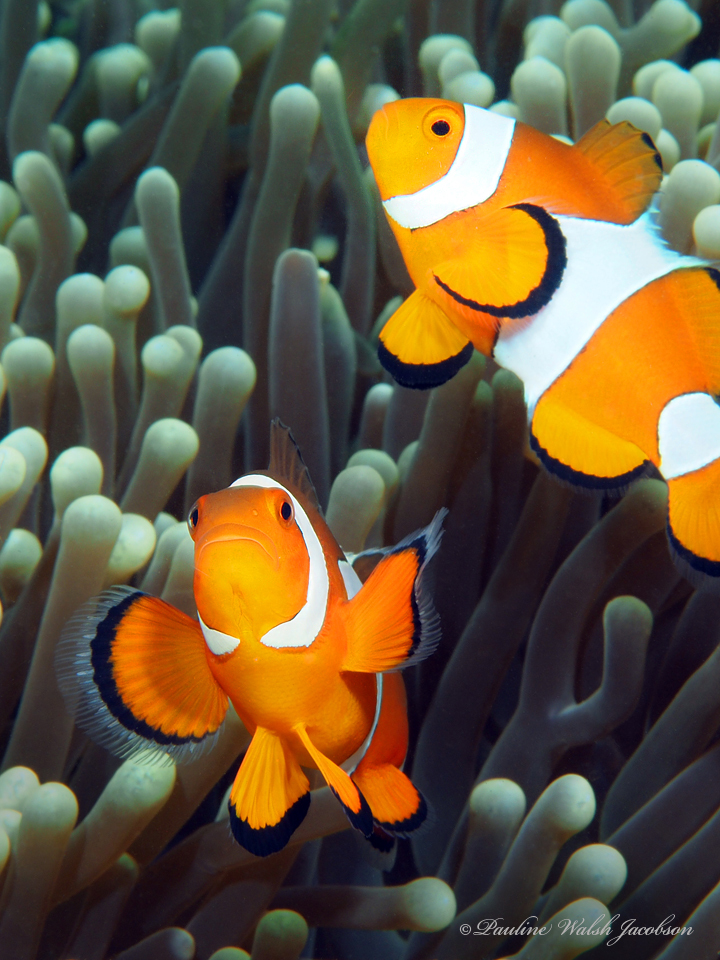
Amphiprion ocellaris (Ocellaris Anemonefish)